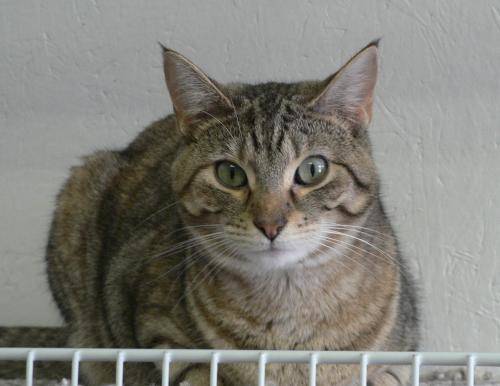
Label: cat